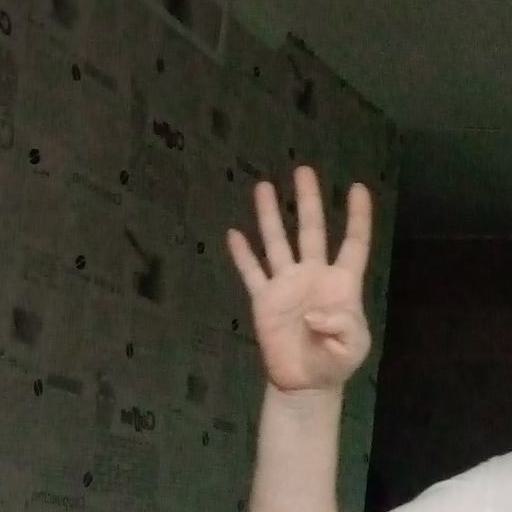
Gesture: four